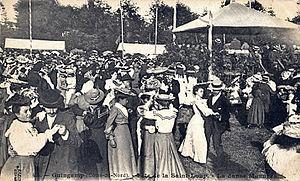
La danse Mazurka durant la Fête de la Saint-Loup.
Le festival de la Saint-Loup, est un festival de musique celtique qui se tient tous les ans à Guingamp dans les Côtes-d'Armor en Bretagne durant la deuxième quinzaine d'août. Créée au XIXᵉ siècle, la fête est depuis 1957 consacrée à la danse bretonne. Le week-end, la Saint-Loup accueille les cercles celtiques dans le cadre du concours national de danses bretonnes organisé par la confédération Kendalc'h.